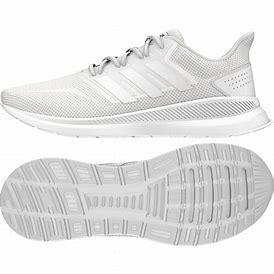
Brand: Adidas
Model: Runfalcon 5